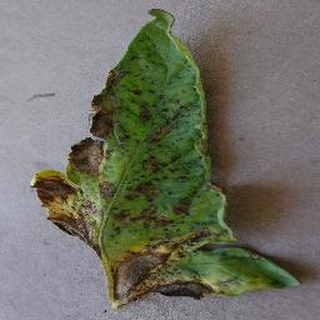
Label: tomato_early_blight